Ambrose, Queensland

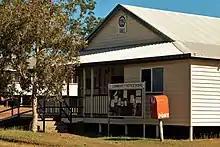
Ambrose QCWA Hall, 2022

The Bruce Highway and North Coast railway pass through the northern part of the locality; the town centre is close to both. Most of the land is in the locality is used for grazing cattle.